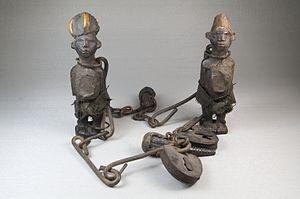
Les Sundi sont un peuple d'Afrique centrale établi dans trois pays, en République du Congo – particulièrement dans le Niari et dans la Bouenza –, en Angola et en République démocratique du Congo. Ils font partie du grand groupe des Kongos.